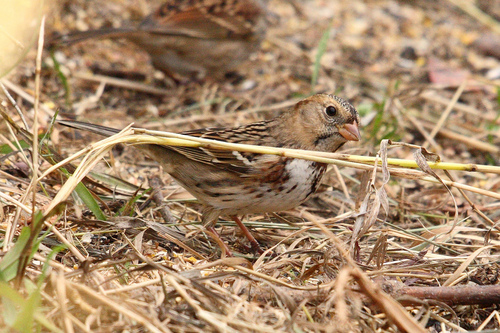
this small multicolored bird has a small flat bill, and a small head compared to the rest of the bodysmall brown and white bird with orange beak and long tail compared to body.
this bird has short wide bill, a white eyering, and a spotted black and white crown.
bird with brownish orange beak, tarsus and feet, white belly and abdomen, black eyea small bird with a light brown covering and a dark brown tail.
this bird has wings that are brown with a white belly
this bird has wings that are brown and has a white belly
this colorful bird brown back brown and black wing bar white breast orange beak and feet
this bird has a brown crown, brown primaries, and a white belly.
this bird is brown with white and has a very short beak.
Species: Harris Sparrow